Hokekyō-ji (Ichikawa)

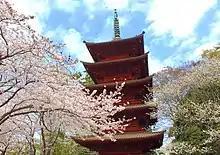
The Hokekyō-ji pagoda

When the was dismantled for repairs in 1987, evidence from the fabric and forty-five wooden tablets that were found suggested that the original form had been altered in the rebuilding of 1741. It was understood that originally the building resembled the Honden-Haiden of Kibitsu Jinja and, after an inscription was founded by the master carpenter of 1678 who came from that area, the hall was remodelled on that basis. A wooden shingle roof was installed and the old copper sold off for use by sculptors.